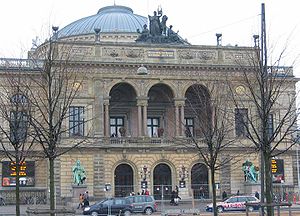
Historicisme (arkitektur)
Det Kongelige Teater
Historicismen eller Eklekticisme er en fællesbetegnelse for en europæisk arkitekturstrømning, der efterlignede tidligere stilarter. I Europa blomstrede den anvendt i perioden ca. 1820-1900. I Danmark især i perioden 1850-1910 og i kirkearkitektur helt frem til omkring 1940.